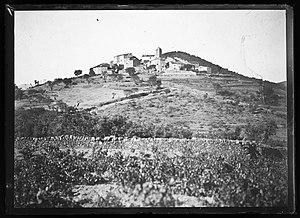
Olmet-et-Villecun. - Vue générale du village d'Olmet
Olmet-et-Villecun est une commune française située dans le département de l'Hérault en région Occitanie.